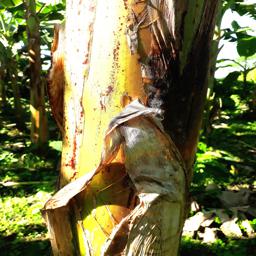
Label: PSEUDOSTEM WEEVIL